Stereopolina

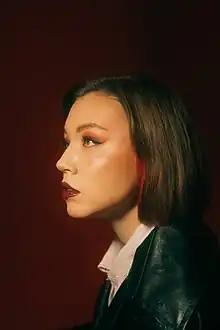
Stereopolina in 2023

Stereopolina (Russian: Стереополина, real name - Karina Nailevna Morgunova, May 5, 1995, Kazan) is a Russian synthpop, synthwave, postpunk and electroclash singer and songwriter. She has participated in multiple music festivals (VK fest, Stereoleto, Motherland, Moscow Music Week, XX Moscow Synthetic Snow Festival).